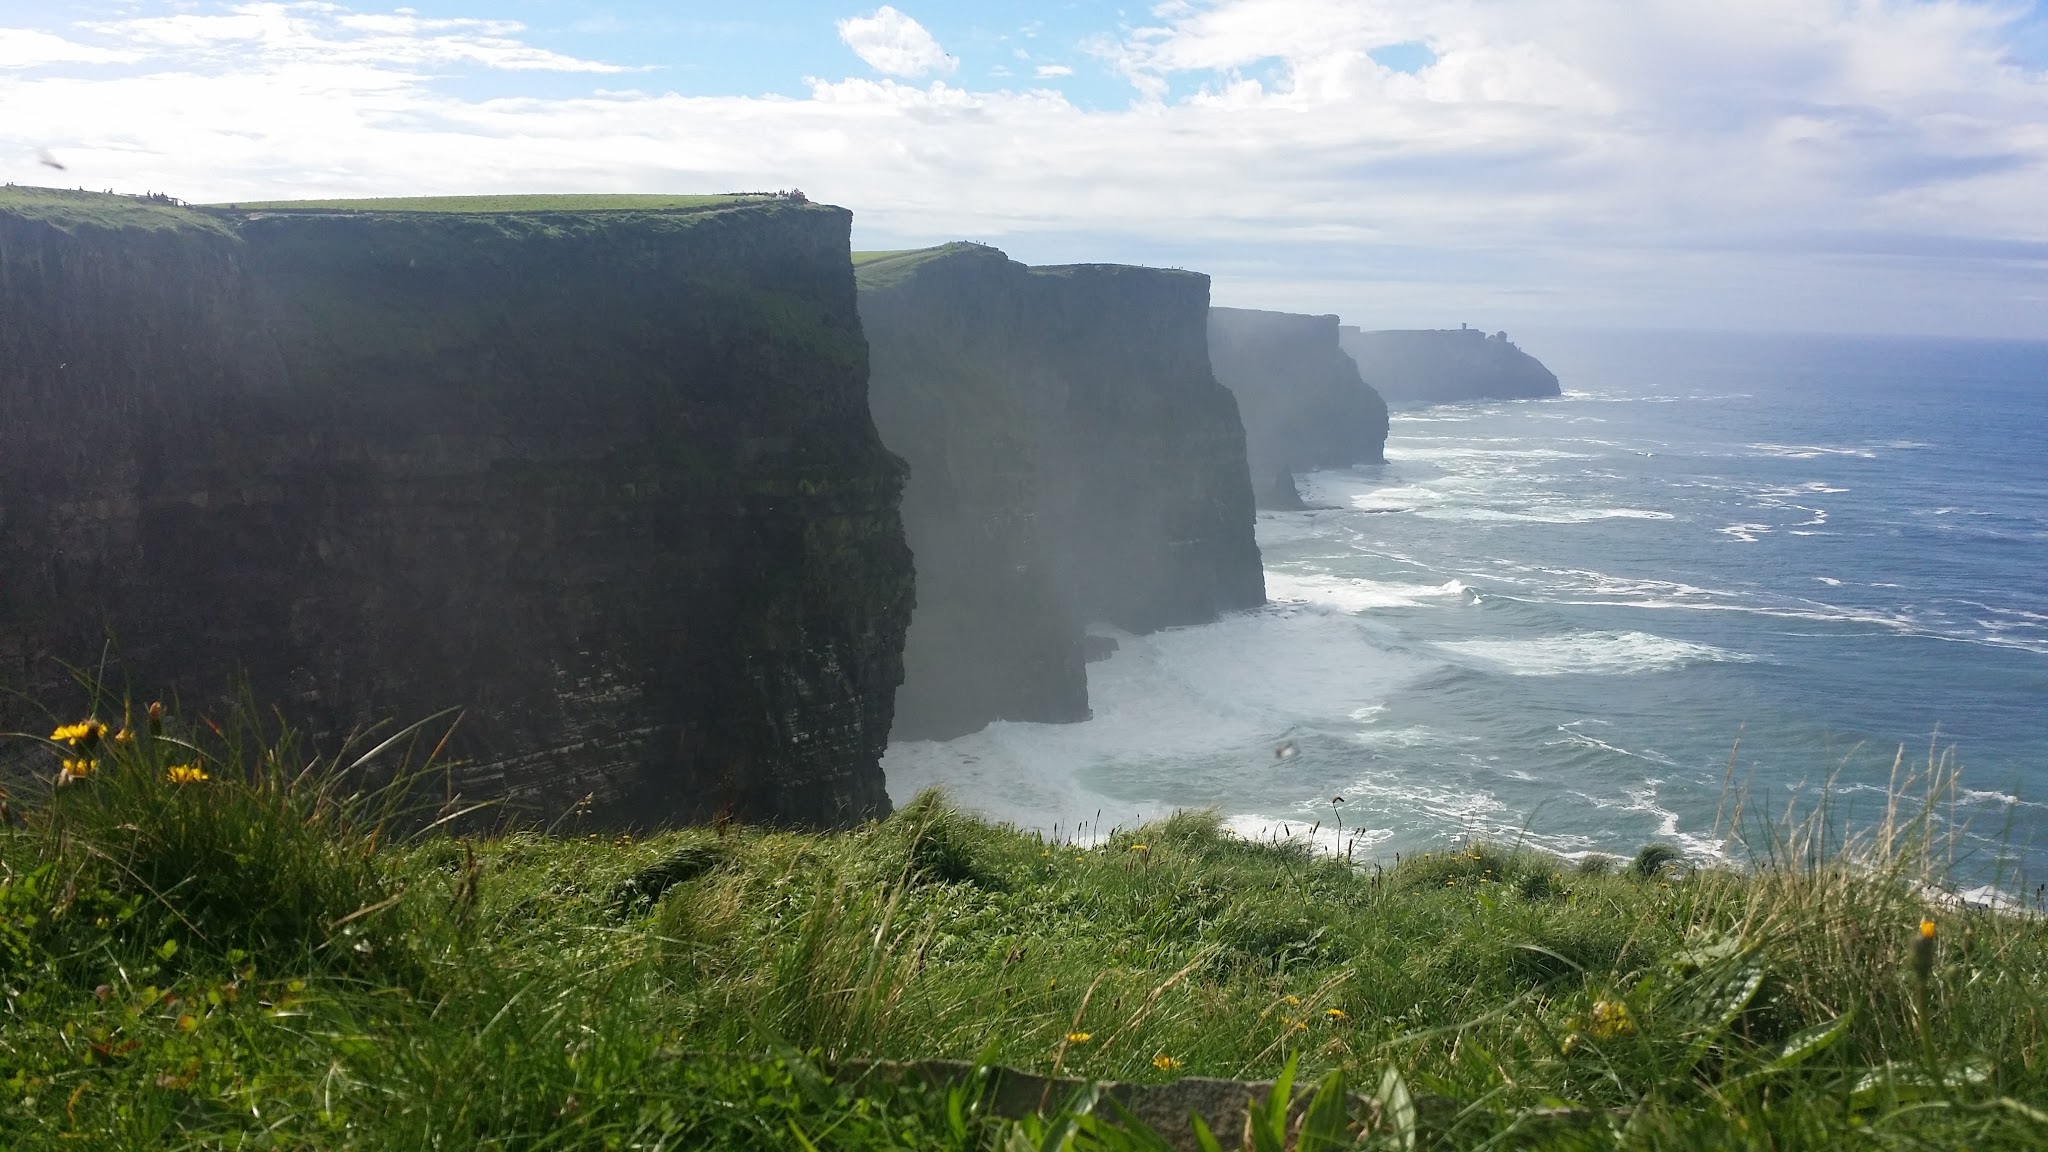
landscape, sea, coast, rock, ocean, waterfall, shore, wave, cliff, scenic, bay, fjord, tourism, terrain, body of water, cliffs, ireland, atlantic, water feature, cape, irish, moher, landform, cliffs of moher, geographical feature, atmospheric phenomenon